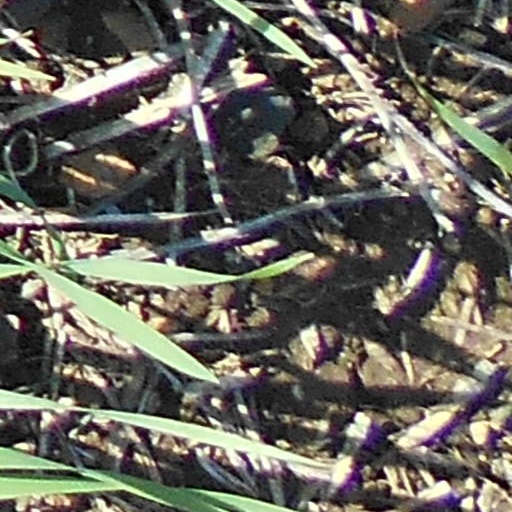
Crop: wheat